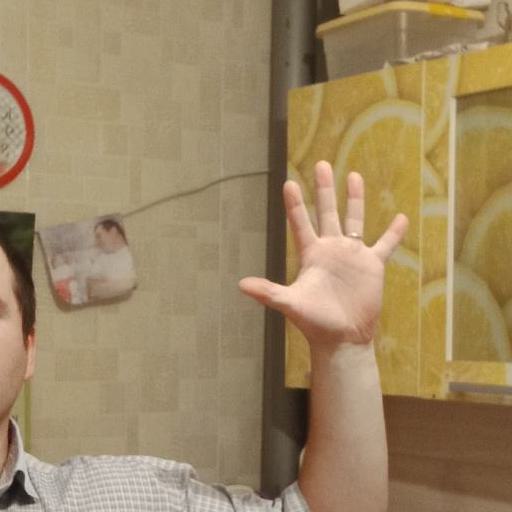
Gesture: palm